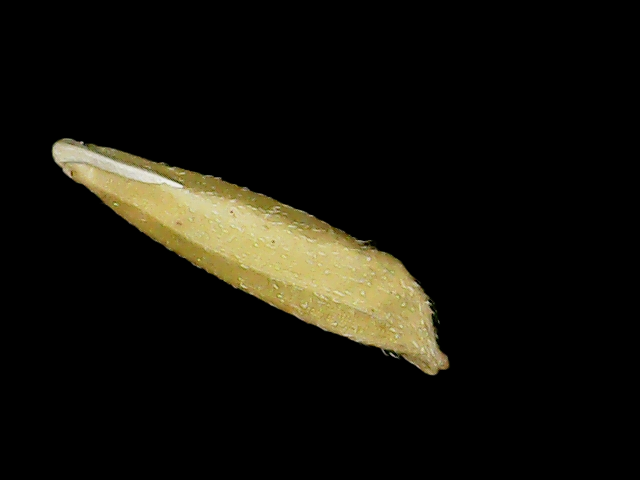
Rice variety: Binadhan07